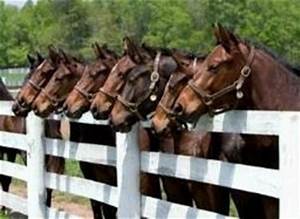
Label: cavallo